Homeownership in the United States

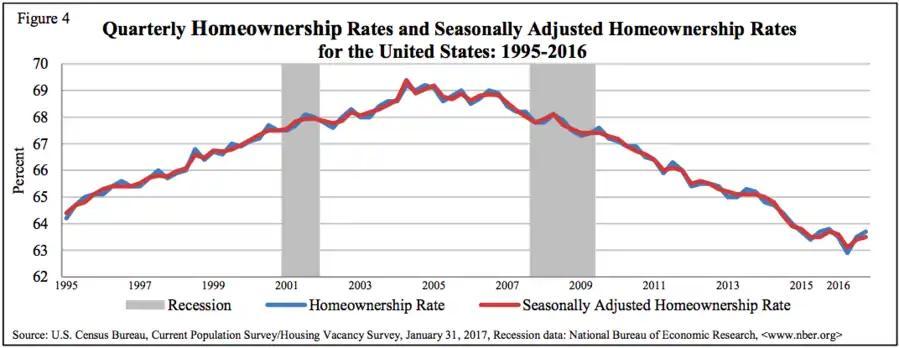
Figure from 2016 U.S. Census Bureau Press Release

The strongest increase in the percentage of homeowners in the first half of the decade of the 2000s was among non-white minorities. The homeownership rate for minorities approached the sixty percent mark in 2006, which was a significant change because less than half of all minority households owned homes as recently as 1994. The ownership rate for minorities increased by 25.6%, from 47.7% in 1993 to 59.9% in 2006. This rate fell after the 2006 peak, consistent with overall homeownership rates.